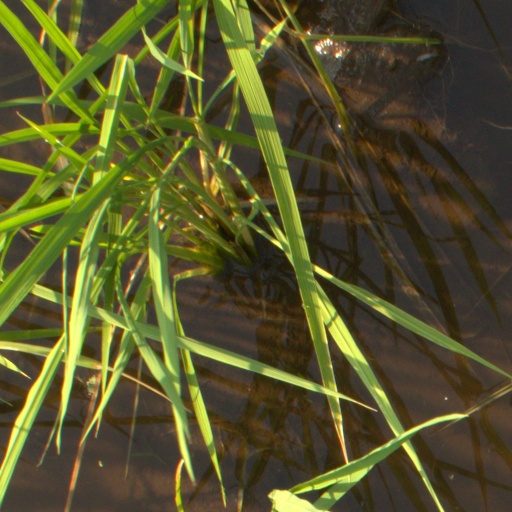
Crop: rice